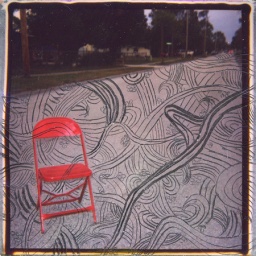
red chair project: in the street (black)